Bundoora

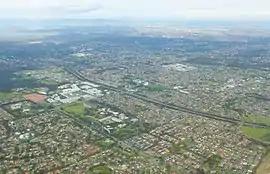
Aerial view of Bundoora, 2017

Bundoora is a suburb in Melbourne, Victoria, Australia, north-east of Melbourne's Central Business District, located within the Cities of Banyule, Darebin and Whittlesea local government areas. Bundoora recorded a population of 28,068 at the 2021 census.